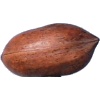
Label: Nut Pecan 1